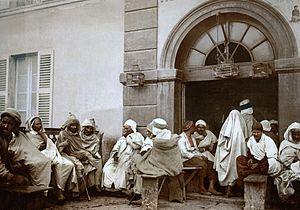
Algériens dans un café d'Alger (Algérie, 1899).
La période dite de l’Algérie française, ou de l’Algérie coloniale, va, dans l'histoire de l'Algérie, de 1830, avec la prise d'Alger, à 1962, avec l'indépendance du pays. Cette période est parfois aussi désignée, dans son ensemble, comme celle de la colonisation, de la présence ou de l'occupation française de l'Algérie.